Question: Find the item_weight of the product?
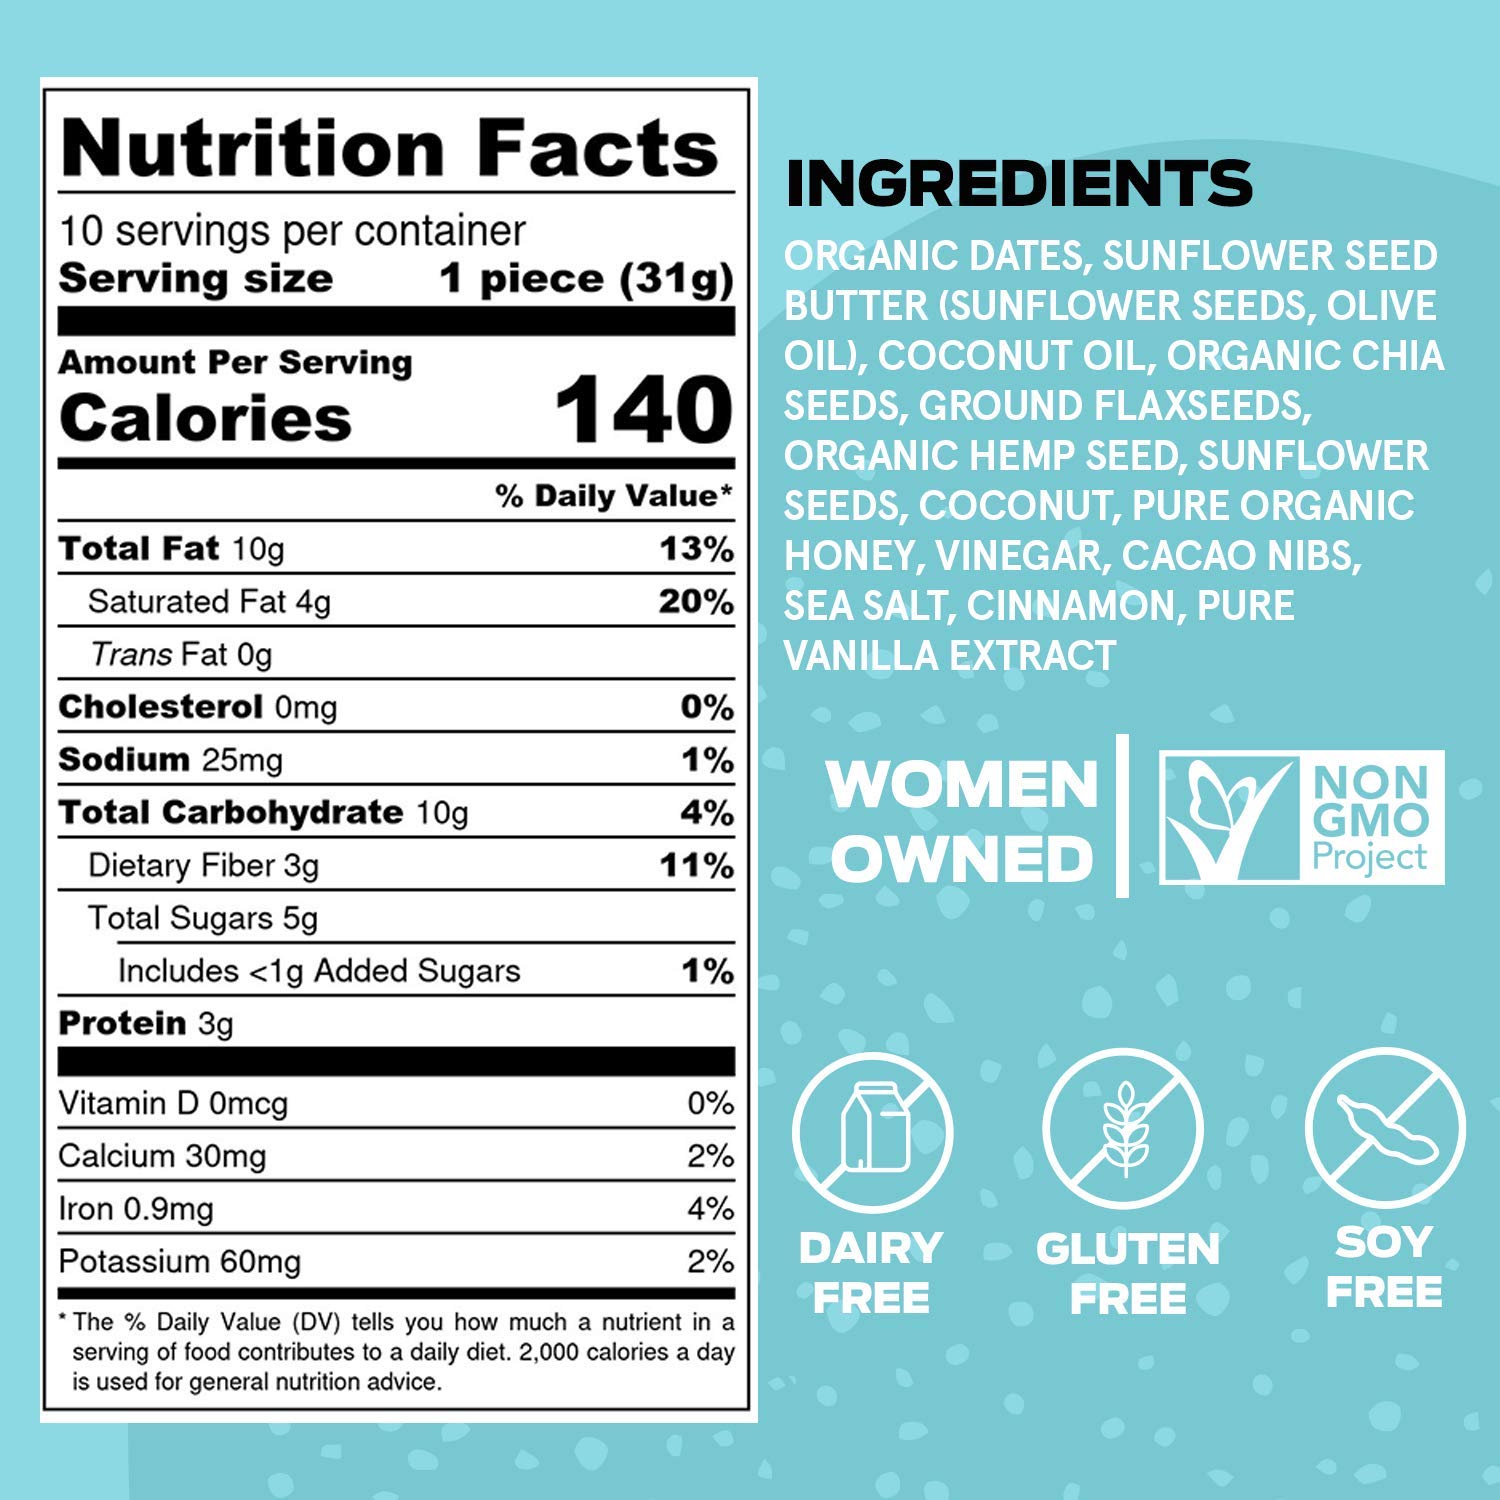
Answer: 31.0 gram